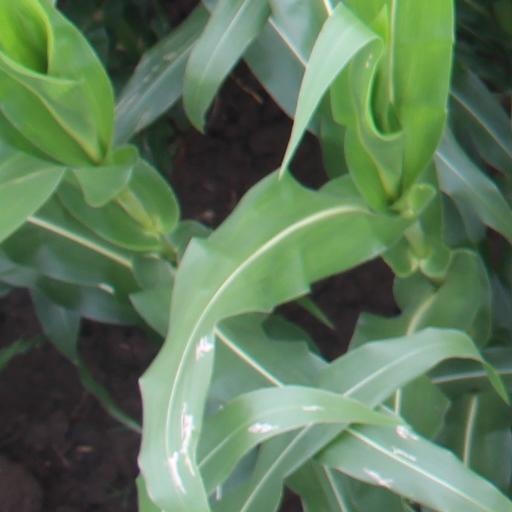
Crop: maize; corn